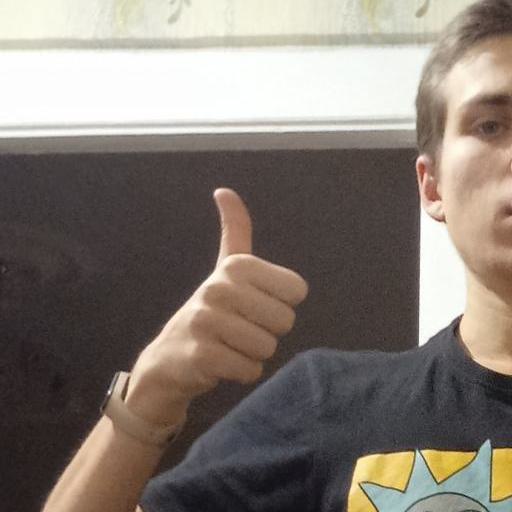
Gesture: like